Pultenaea pedunculata

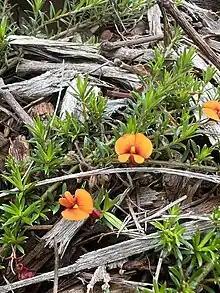
Orange form

Pultenaea pedunculata, commonly known as matted bush-pea, is a species of flowering plant in the family Fabaceae and is endemic to south-eastern Australia. It is a prostrate, densely matted shrub with softly-hairy branches that often form roots, narrow elliptic leaves, and bright yellow and brick-red flowers.